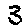
Label: 3